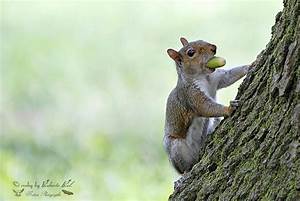
Label: scoiattolo